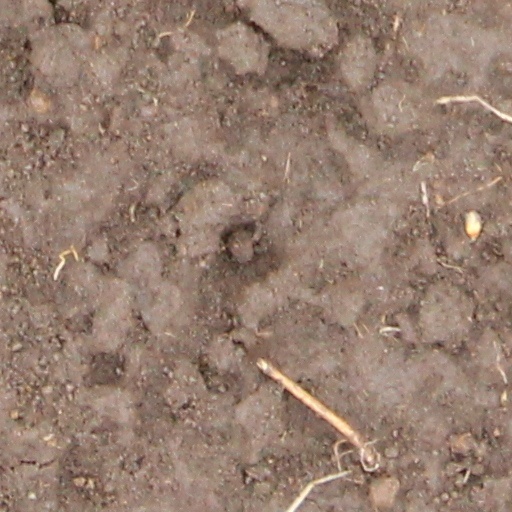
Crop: wheat